G Parachute Battery (Mercer's Troop) Royal Horse Artillery

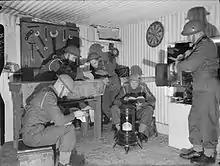
Gunners of 'G' Battery (Mercer's Troop), Royal Horse Artillery, inside a pillbox, 29 October 1940 (IWM H5110)

In 1940, the 5th RHA formed part of the British Expeditionary Force in France. After being evacuated at Dunkirk it joined Home Forces in the United Kingdom before being assigned to the 8th Support Group, 8th Armoured Division. On 8 May 1942, it departed the United Kingdom to take part in the North African Campaign. It arrived in Egypt on 18 Julythe long sea journey being due to transiting via the Cape of Good Hope. 8th Armoured Division never operated as a complete formation and the regiment served with 23rd Armoured Brigade Group (Defence of the El Alamein Line and the Battle of Alam el Halfa) and 24th Armoured Brigade Group (Battle of El Alamein).